Dmitri Smirnov (tenor)

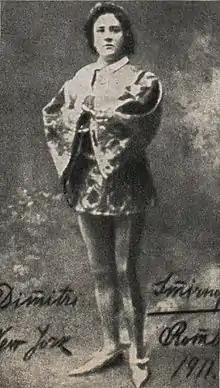
Dmitri Smirnov as "Romeo" at the Metropolitan Opera, New York City, 1911

Dmitri Alexeyevich Smirnov ( (also seen as Smirnoff), April 27, 1944) was a Russian operatic tenor with a lyric voice and a bravura singing technique.